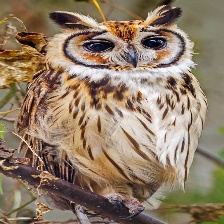
Species: STRIPED OWL
Scientific name: ASIO CLAMATOR
ImageNet parent category: great_grey_owl